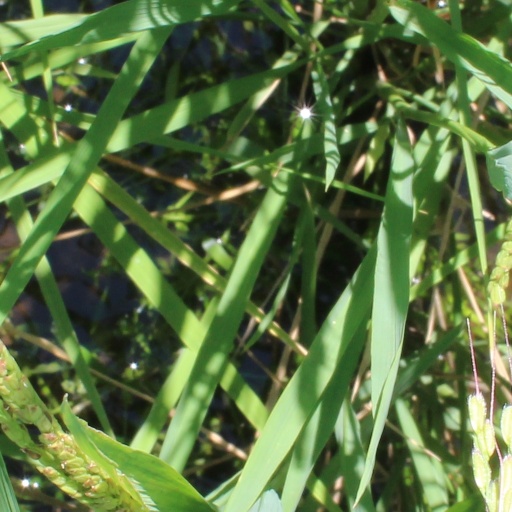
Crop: rice